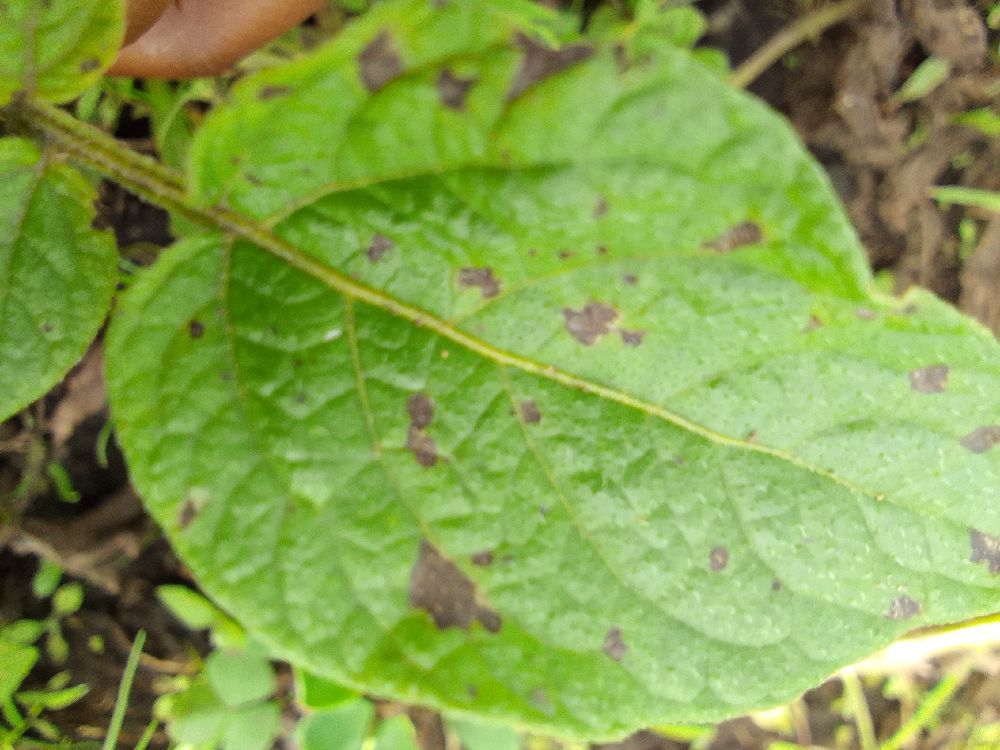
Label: Late blight